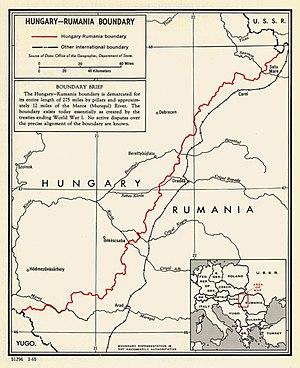
La frontière terrestre entre la Hongrie et la Roumanie est une frontière internationale longue de 448 kilomètres qui délimite les territoires de la Hongrie et de la Roumanie.
La Petite Entente est le nom donné à l'alliance diplomatique et militaire conclue durant l'entre-deux-guerres entre la Première république tchécoslovaque, le Royaume de Yougoslavie et le Royaume de Roumanie, sous les auspices, et, plus tard, sous la protection de la France.